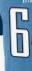
Number: 6